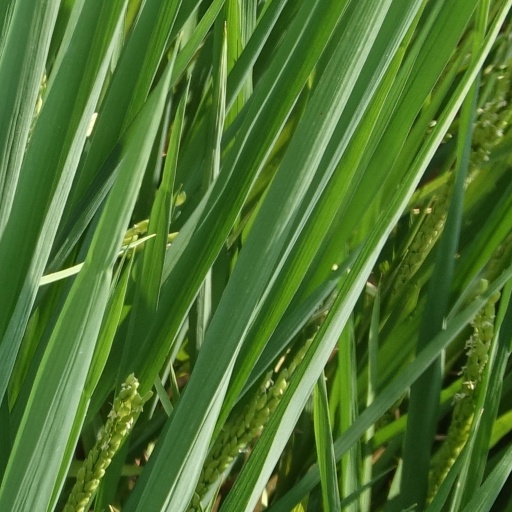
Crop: rice